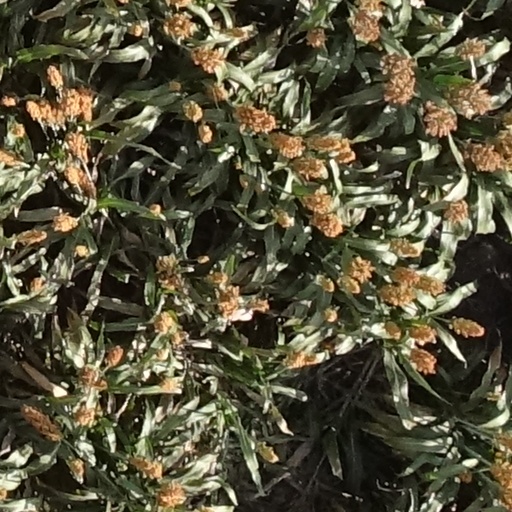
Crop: sorghum